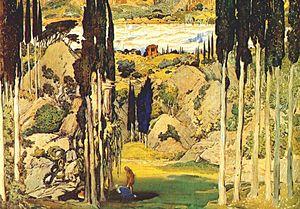
Maurice Ravel, de son nom de baptême Joseph Maurice Ravel, est un compositeur français né à Ciboure le 7 mars 1875 et mort à Paris le 28 décembre 1937.